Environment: lab
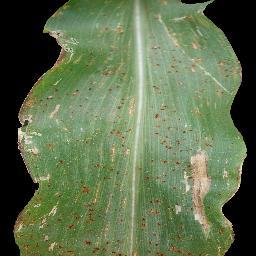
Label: common_rust